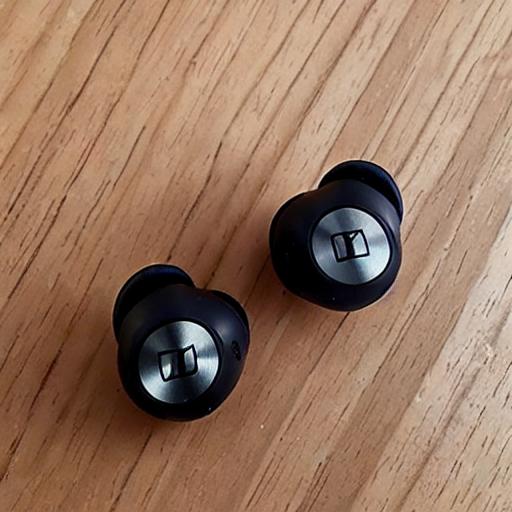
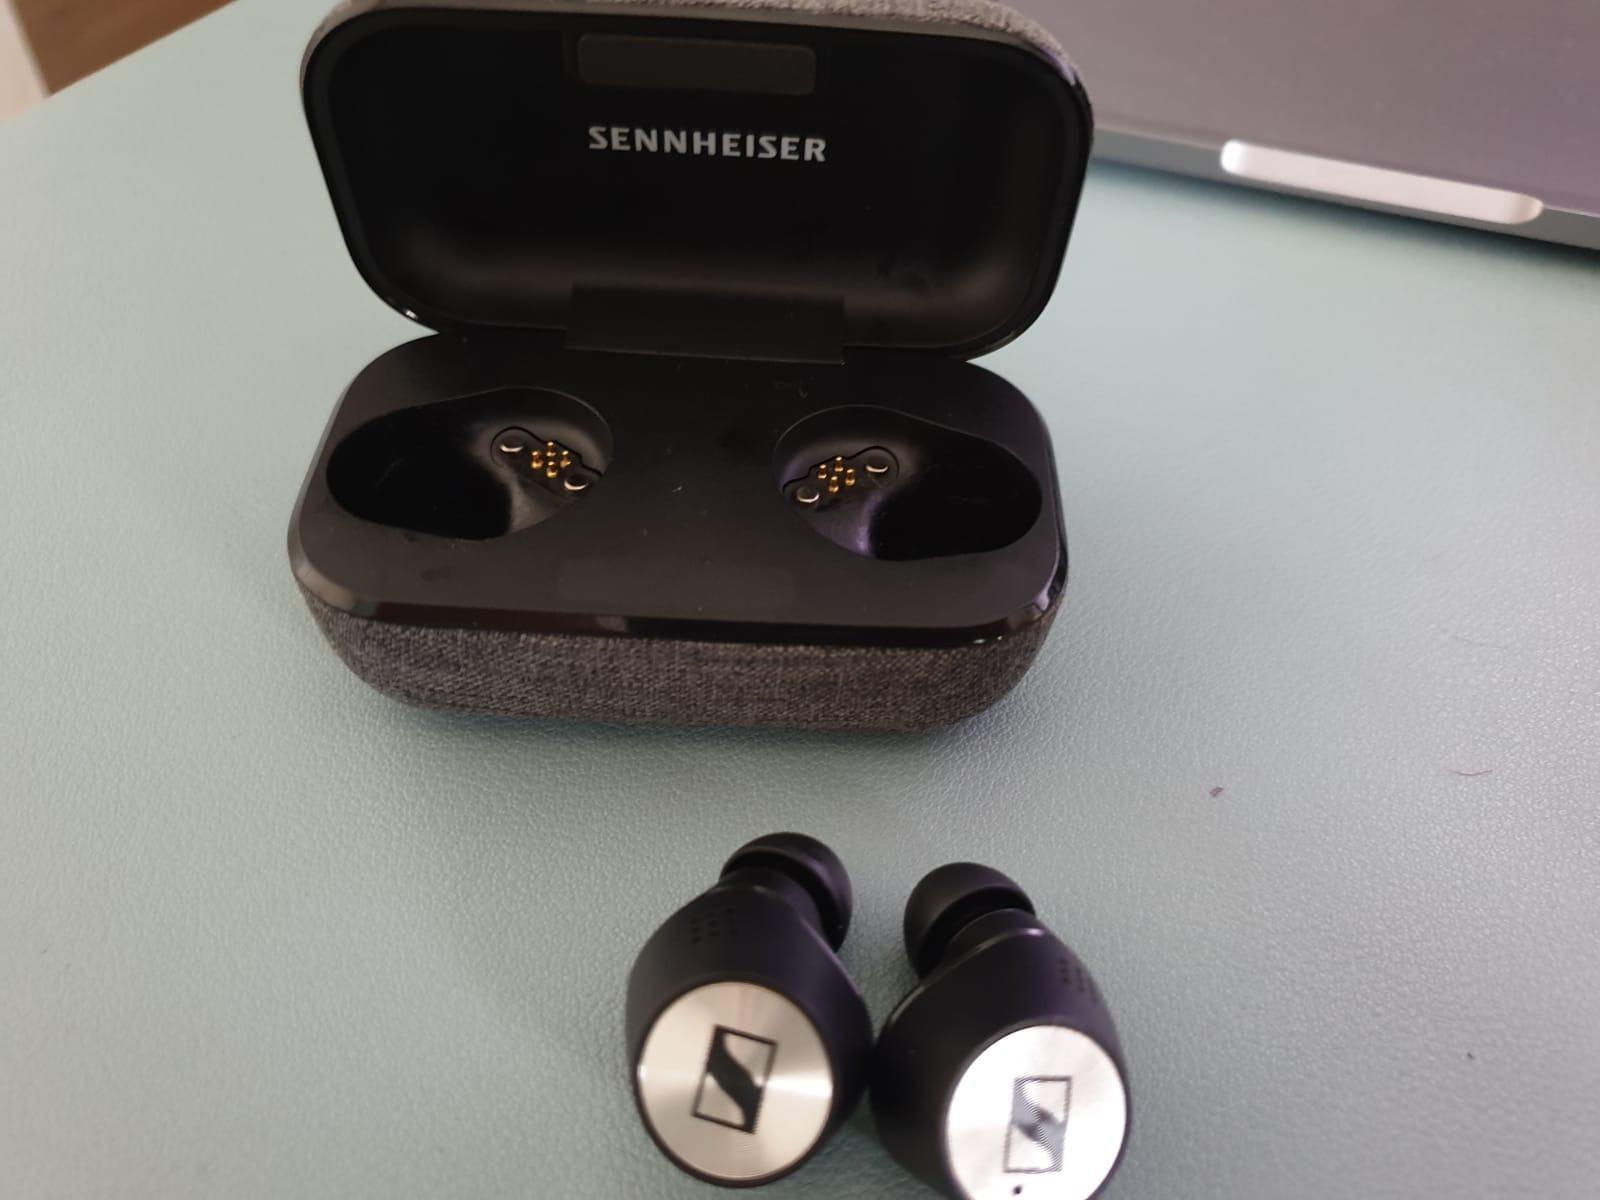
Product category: earbuds
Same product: no